Agni (opera)

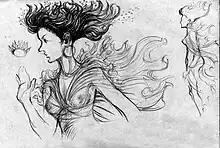
The Fire Goddess

Various musical elements were blended and a great many miniature musical dramas such as the harvest feast and the celebration of blacksmiths, could be seen in the opera. The most salient feature of the opera was the use of the Western classical musical procedure along with Sinhalese folk rhythms to make music not only more dramatic but also to make it more familiar to the local ear. There were many musical phrases in the opera created by addition of notes to codes as sponge-like absorption of folk colors and elaboration, which were having a particular appeal to the audience. They enhanced the spectrum of tonality, which was unimaginable to the academic musicians in the country. The opera was considered a complex cross-breeding. He made the Asian voice colors heard within the operatic tradition and the Western orchestration. When the first anniversary was celebrated as a workshop and a musical evening at the Mini-theater, Colombo, he pointed out how even Pablo Picasso failed as a result of his Eurocentrism and his failure to challenge the western hegemony. He quoted the John Berger's book "The Success and Failure of Picasso" to show how the modern master fail in the latter part of his life.